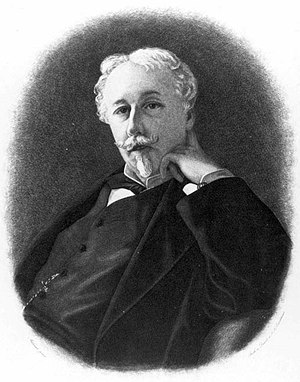
Arthur de Gobineau
Joseph Arthur Comte de Gobineau var en fransk romanforfatter, som blev kendt for at have udviklet teorien om den ariske "herrerace" i sin bog Essai sur l'inégalité des races humaines, udkom i to bind, 1853 og 1855. De førte til en egen Gobineau-kult i Tyskland fra den tyske oversættelse Versuch über die Ungleichheit der Menschenrassen, som kom i 1897. Gobineau blev anset som ophavsmand til den moderne raceteori og er et tidligt eksempel på forsøg på at begrunde racisme videnskabeligt. Bogen kom på engelsk i 1856, i en ny oversættelse i 1915 og udkommer fortsat i USA. Gobineau blev en vigtig ideolog for nazismens fremvækst i mellemkrigstiden og for nynazismen efter krigen.